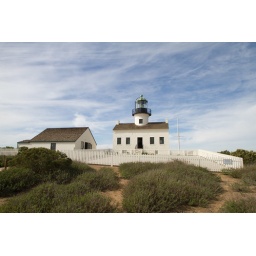
Old Point Loma Lighthouse with a white picket fence in the foreground